Boaz Myhill

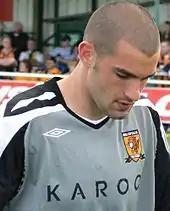
Myhill playing for Hull City in 2007

Hull City manager Peter Taylor moved quickly once it became apparent that Stockport were lining up a permanent deal for Myhill. Considering Hull to be a more appealing prospect, Myhill signed a two-and-a-half-year contract with the club on 13 December 2003 at the cost of £50,000 to the East Yorkshire club.